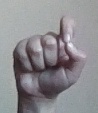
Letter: fa